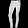
Label: Trouser